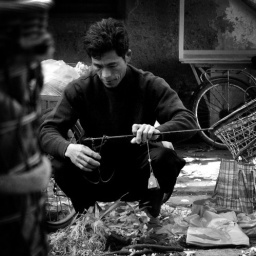
A market vendor adjusts his &amp;quot;scales&amp;quot; at a small street market in the Qiaodong district